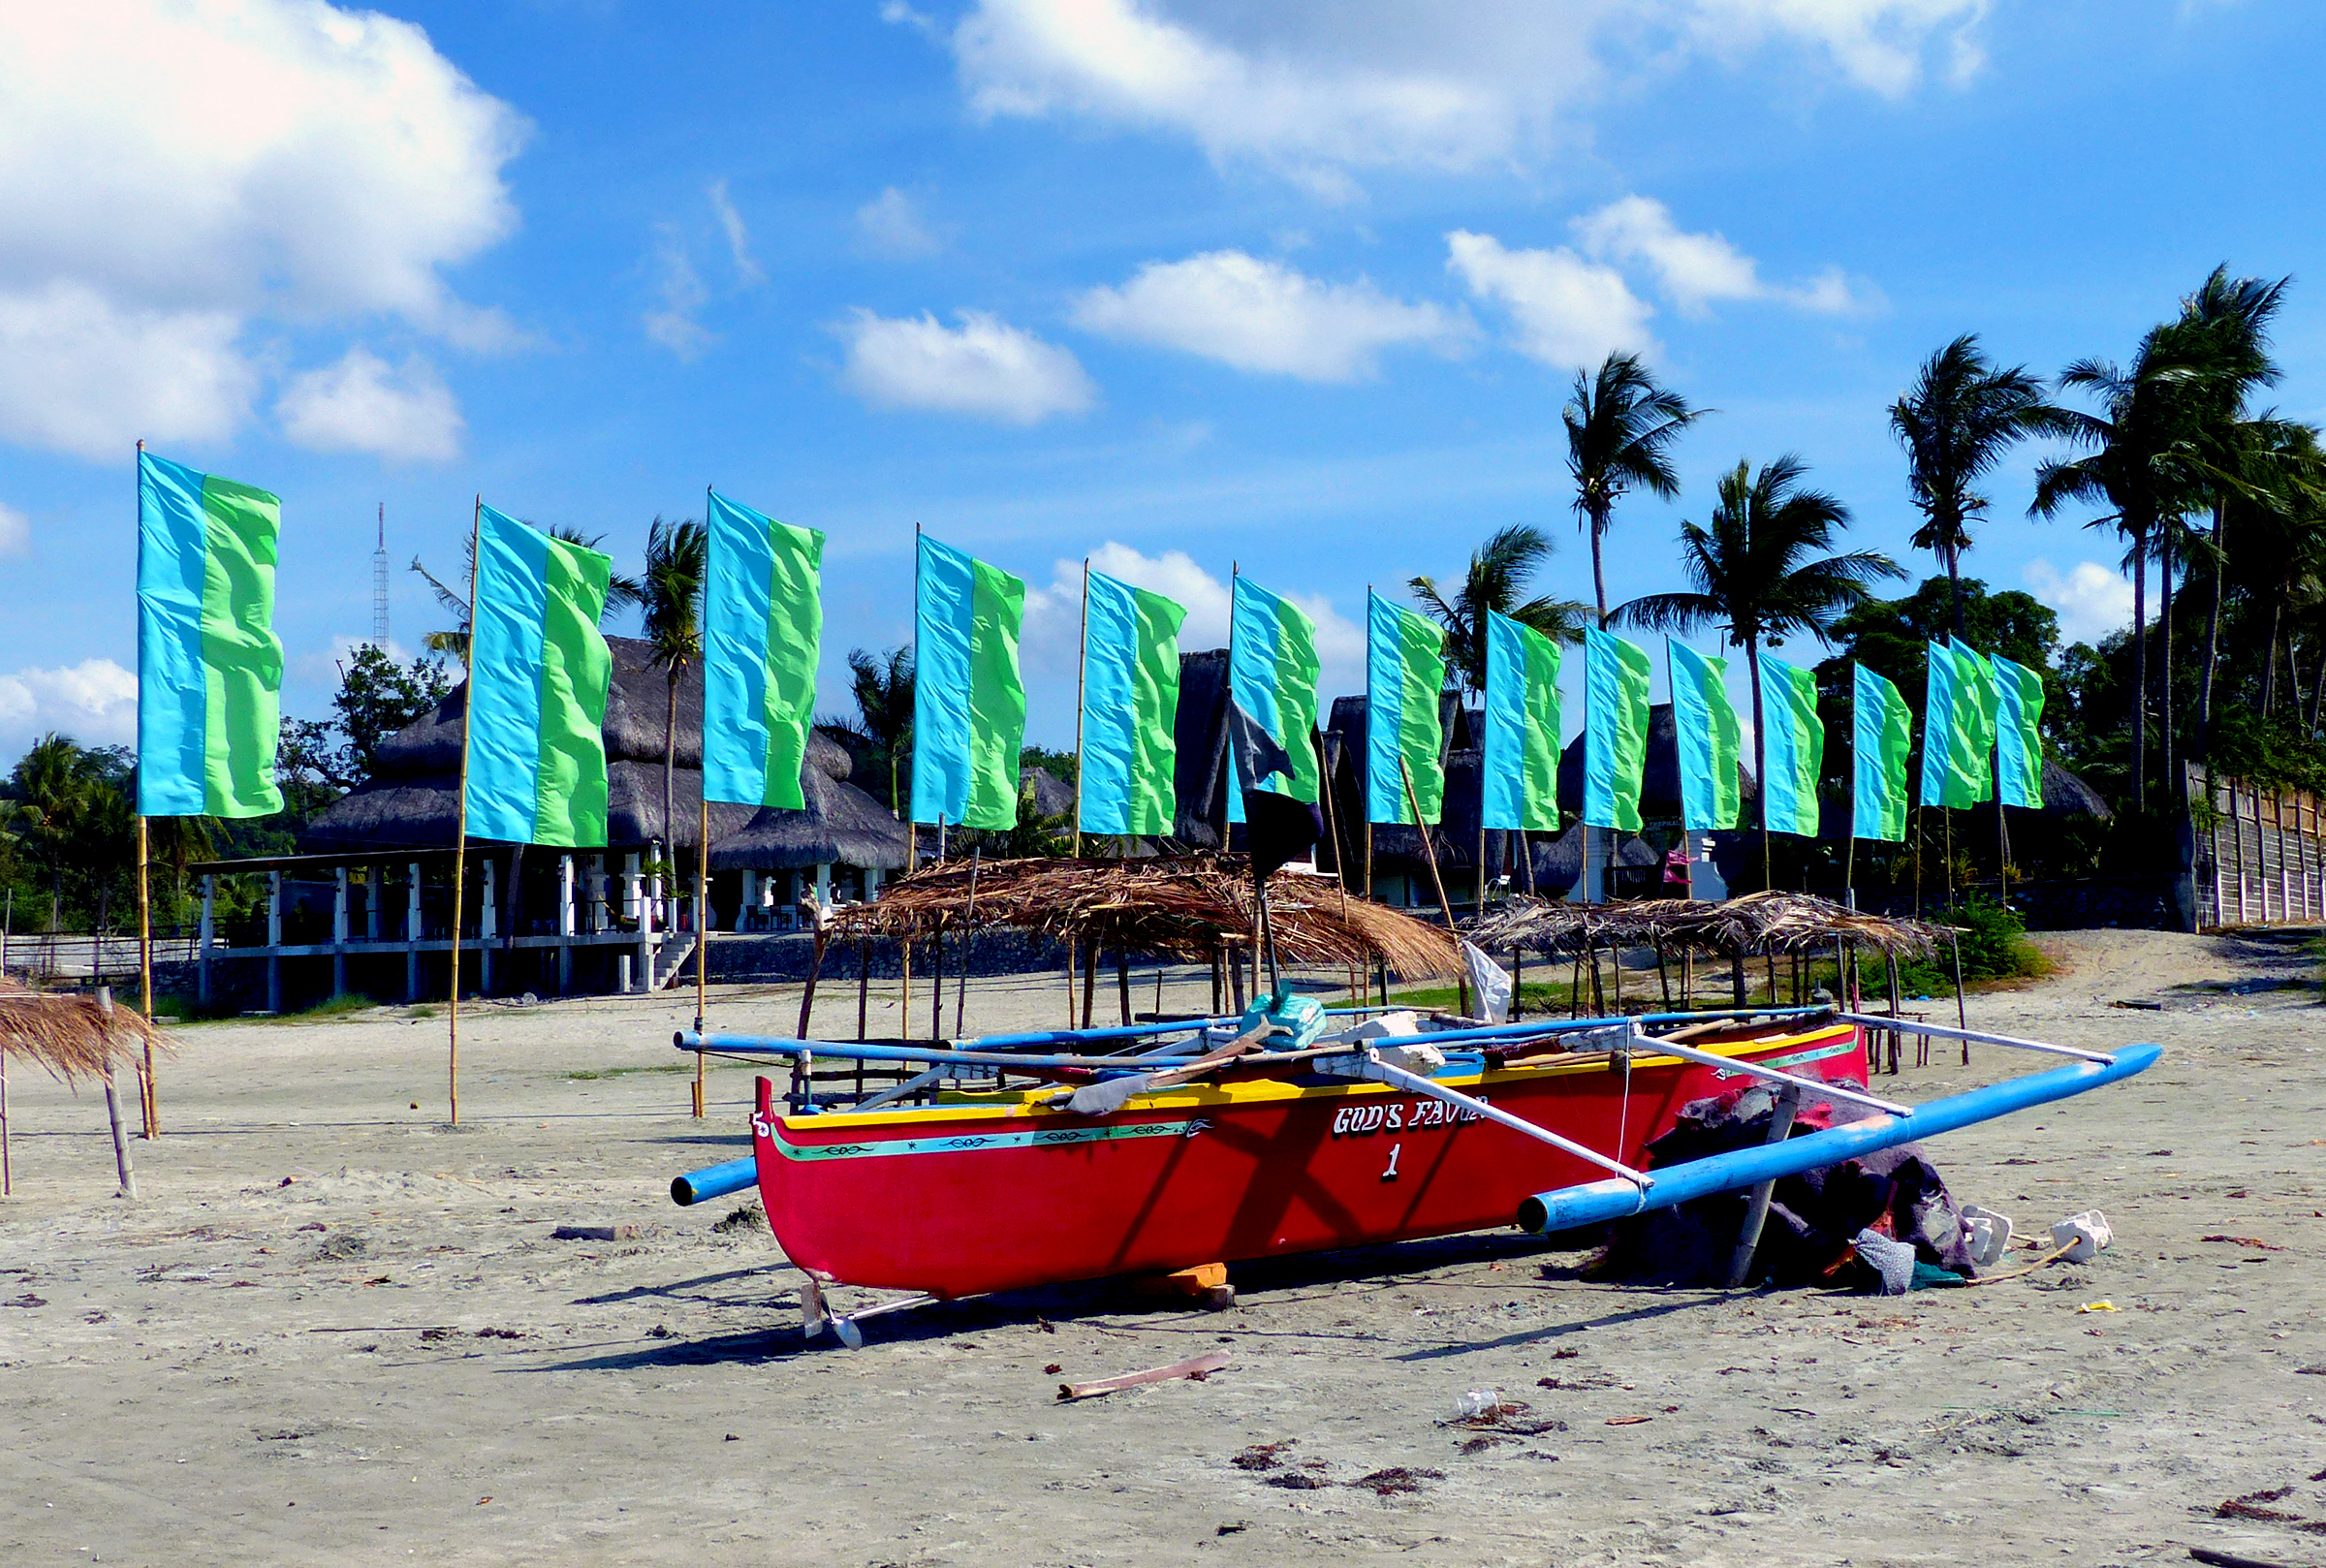
beach, sea, coast, boat, vacation, vehicle, bay, tourism, leisure, body of water, boating, bridgecamera, fishingboats, redboats, outrigger, currimaobeach